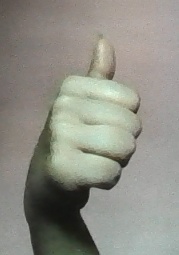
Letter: aleff